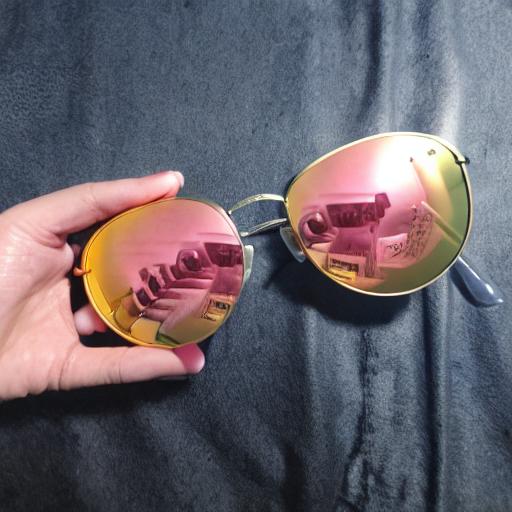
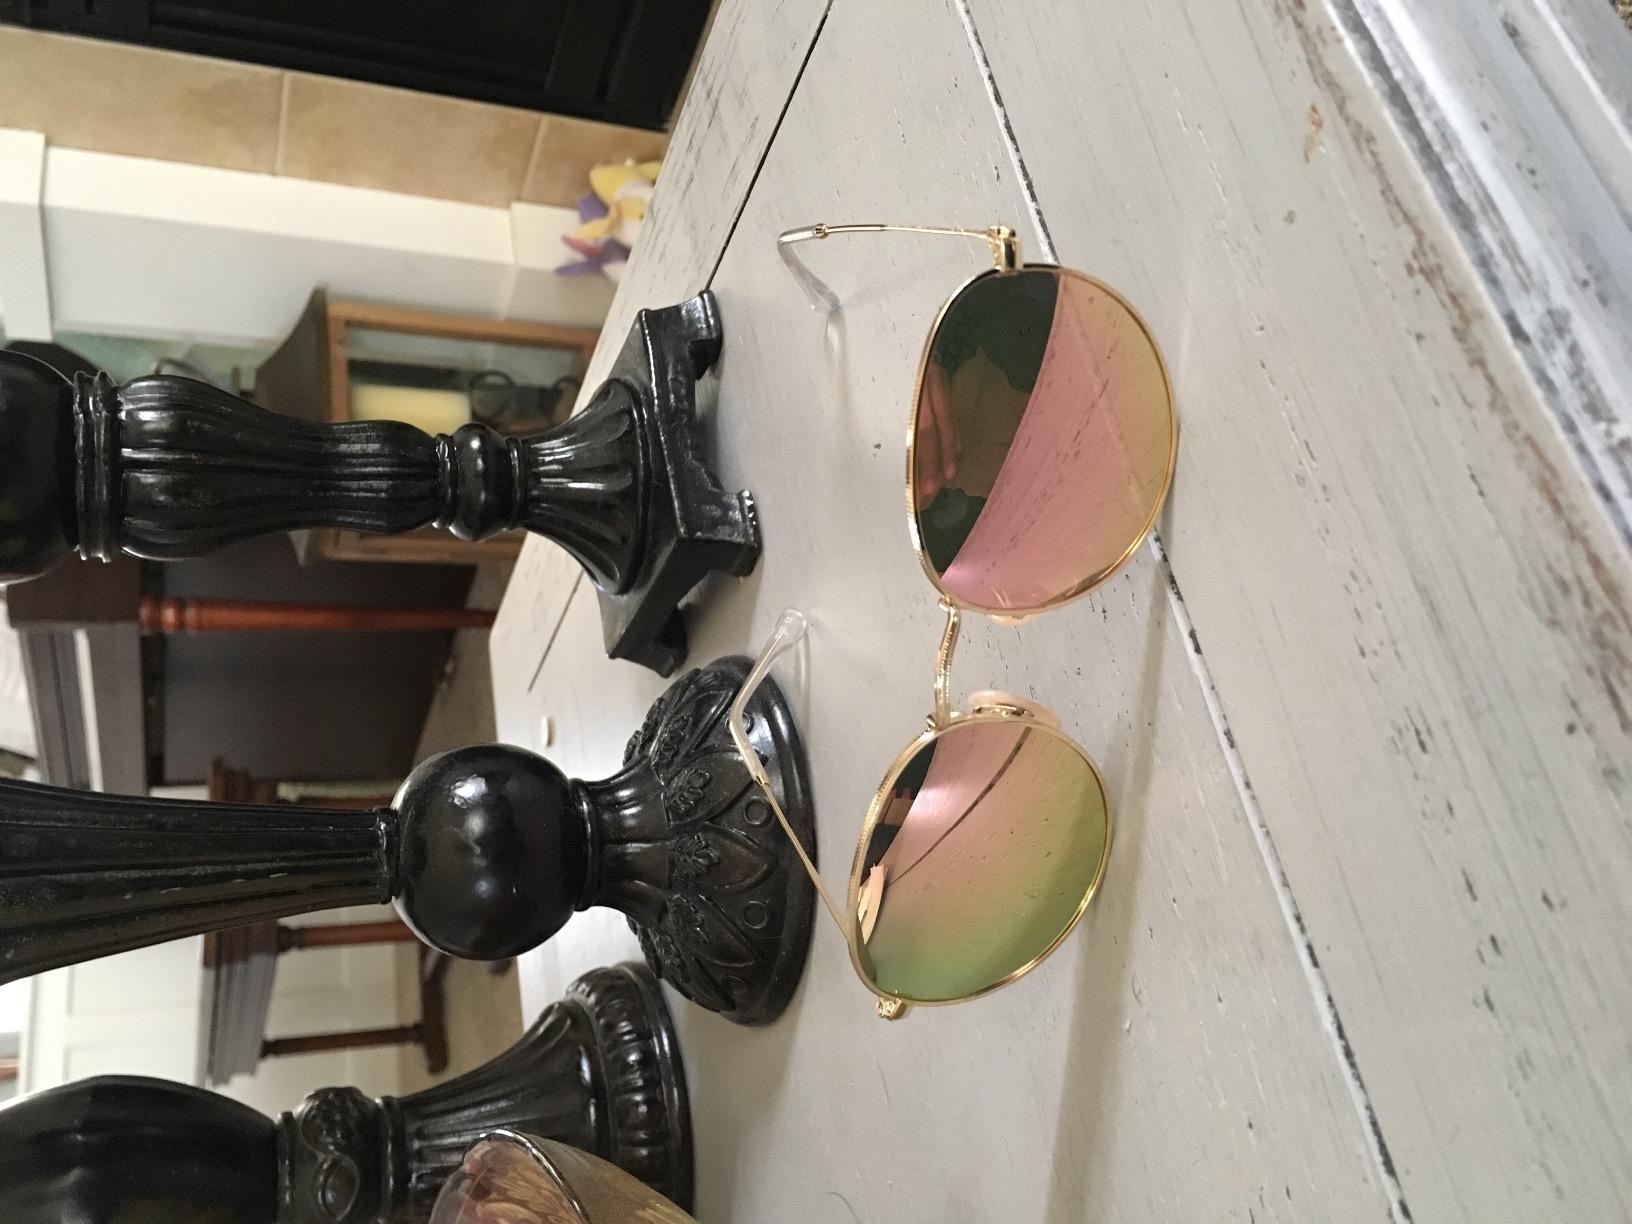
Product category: accessories_sunglasses
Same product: no